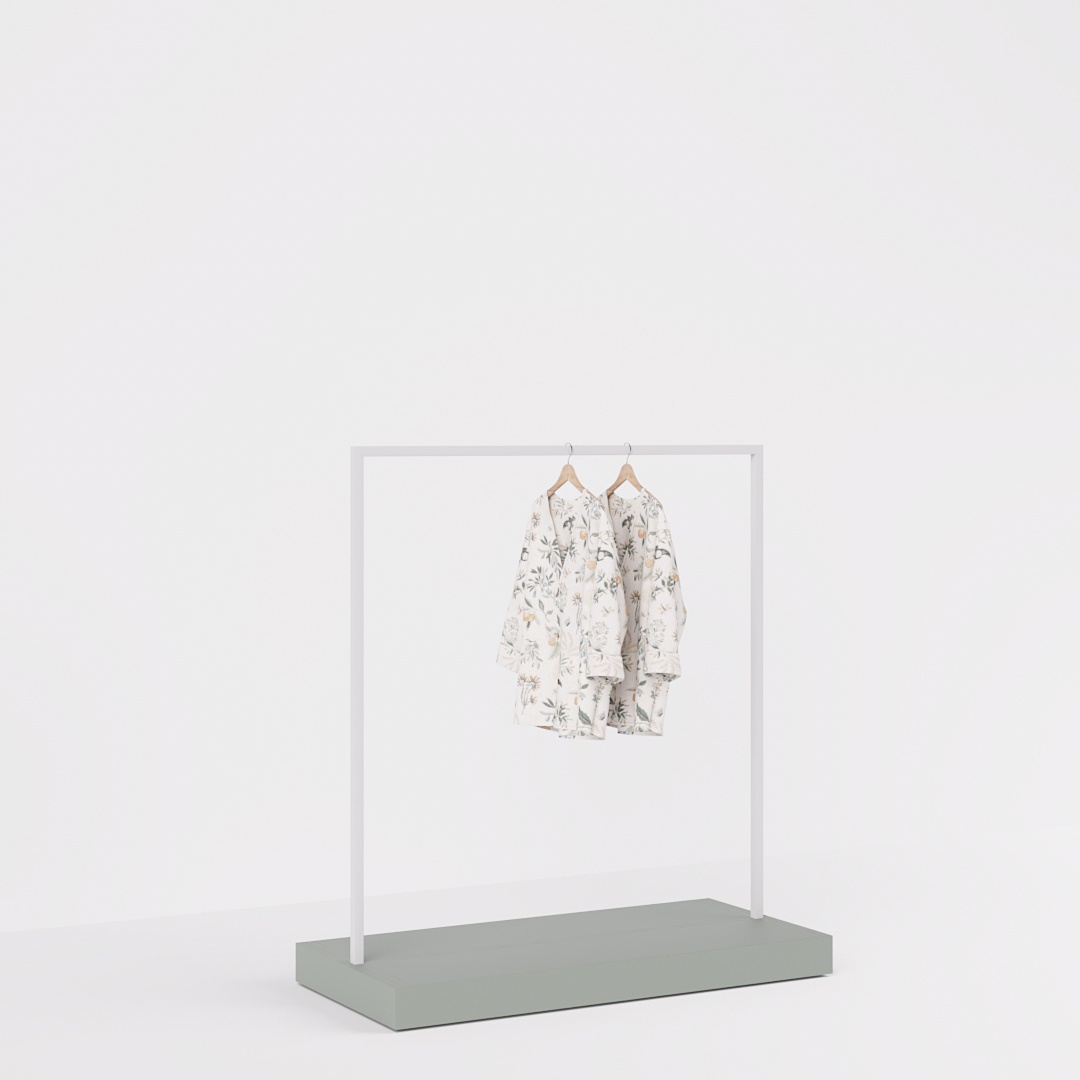
Konfektionsständer Kansas, Weiß/Unifarbe, B 125, 3 Höhen
Verleihen Sie Ihrem Geschäft mit unserem Kleiderständer Kansas in einer Breite von 125 cm einen frischen Hauch von Farbe. Sein elegantes und zeitloses Design verleiht jeder Kleidungskollektion eine ansprechende Note. Besonderheiten: Der großzügige Sockel bietet eine optimale Präsentationsfläche für zusätzliche Artikel wie Schuhe und Accessoires. Wählen Sie zwischen den modernen Pastelltönen Grün, Blau oder Pink für den Sockel aus. Alternativ können Sie den Kleiderständer nach Ihren Wünschen auch mit verschiedenen Unifarben, Holzdekoren oder einem eleganten Marmor-Look gestalten. Zur Stabilisierung verfügt der Ständer über vier verstellbare Füße (die diskret von dem Sockel verdeckt sind). Der Rahmen ist in schwarzer oder weißer Pulverbeschichtung erhältlich. Dank seines robusten Designs ist er in der Lage, schwere Artikel wie Mäntel und Abendkleider sicher zu tragen. Dank der Auswahlmöglichkeiten von drei verschiedenen Höhen und zwei Breiten finden Sie mühelos den passenden Kleiderständer für Ihr Geschäft und Ihre Produktpräsentation. //
Brand: Mandai Design
Category: Business & Industrial > Retail > Clothing Display Racks > Straight Clothing Display Racks